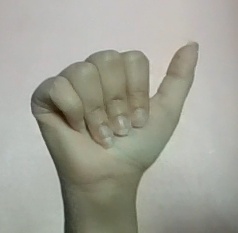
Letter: dhad